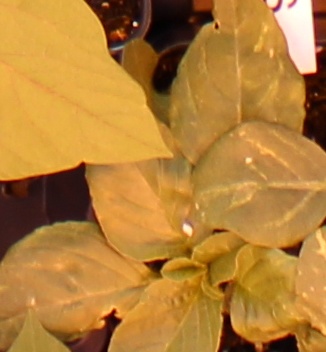
Label: Redroot Pigweed